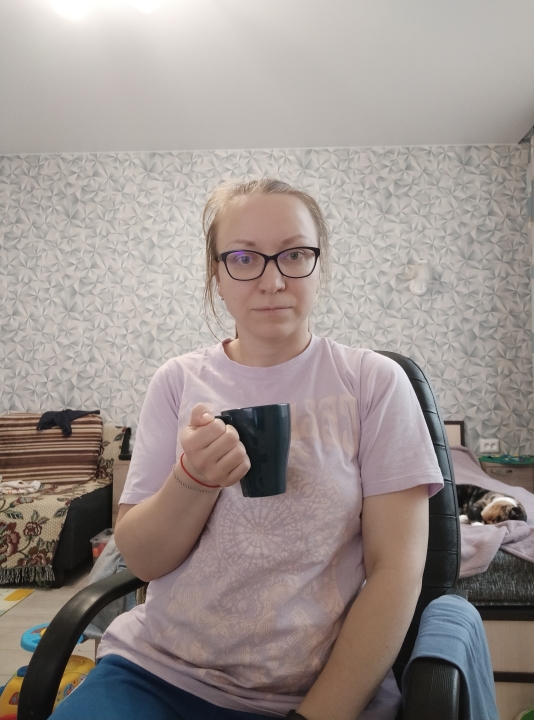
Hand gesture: no_gesture